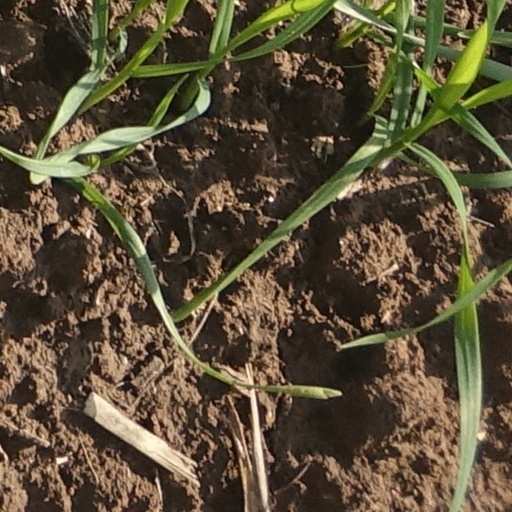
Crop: wheat